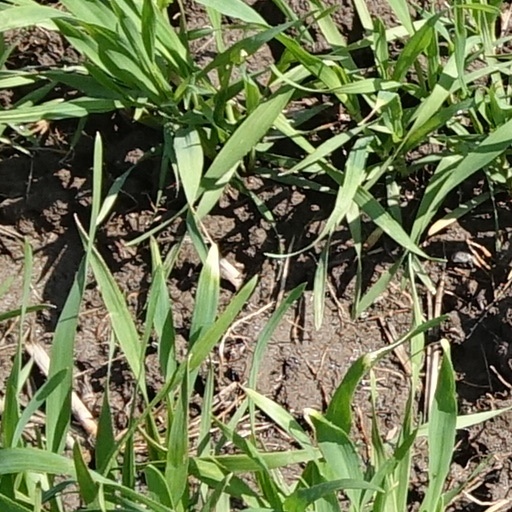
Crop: wheat